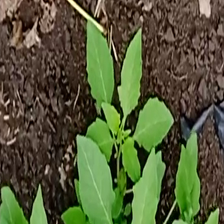
Weed species: Lamber_Quarter_plant(Chenopodium )